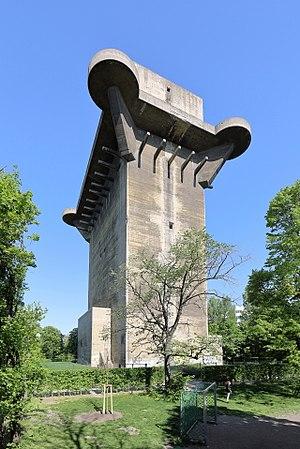
Les tours de DCA étaient huit complexes de tours anti-aériennes de type blockhaus construits dans les villes de Berlin, Hambourg et Vienne à partir de 1940. Elles furent utilisées par la Flak de la Luftwaffe pour se défendre contre les raids aériens alliés sur ces trois villes durant la Seconde Guerre mondiale. Elles servirent aussi d'abri anti-aériens pour des dizaines de milliers de personnes et pour coordonner la défense anti-aérienne.